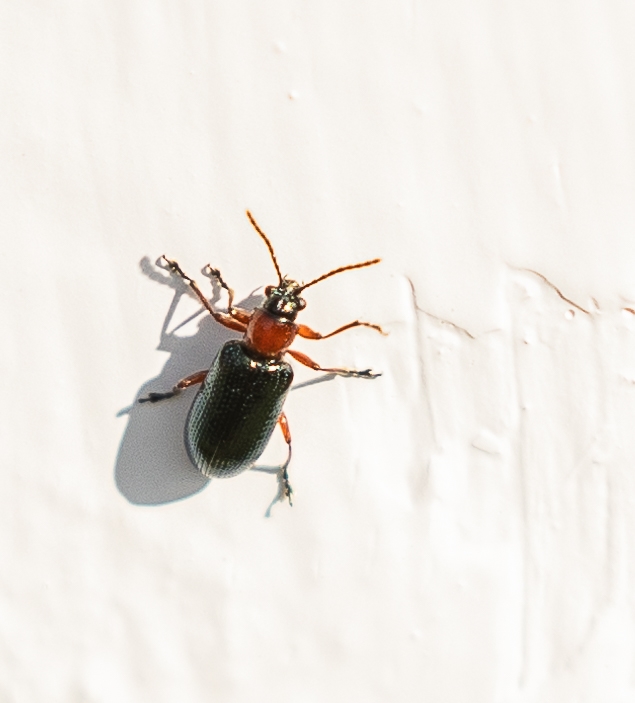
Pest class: cereal_leaf_beetle